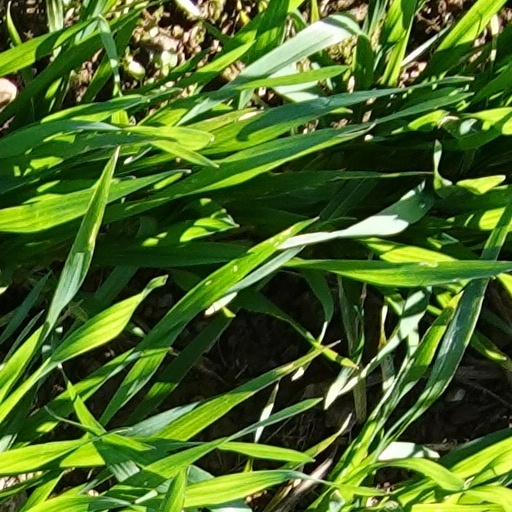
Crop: wheat